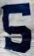
Number: 5